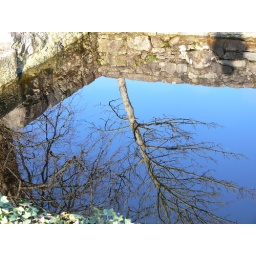
The tree in the river